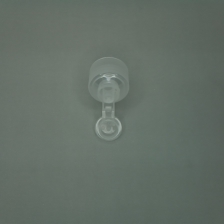
Color: white/transparent
Cap type: flip-top cap